Raiden (Metal Gear)

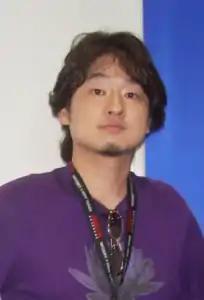
Atsushi Inaba from Platinum Games oversaw Raiden's character in "Rising"

When "" was known as "Metal Gear Solid: Rising", former producer Shigenobu Matsuyama hinted that Raiden's past as a child soldier would be elaborated upon and his weaknesses as a human would be explored. Matsuyama wanted Raiden to have as strong a role in the game as in "Metal Gear Solid 2", leading him to become its main character. Director Mineshi Kimura wanted Raiden to be able to move the way he did in the "Metal Gear Solid 4" trailers, wanting to show "the stealth of the sword, and the strength of not even losing to the gun, and the fear and power you have with this blade". Matsuyama said they would focus on Raiden's strong will and physical strength so he would be enjoyable to control. Raiden's design was changed during the game's development, leading to different promotional images of him. Following the game's reboot into a spin-off, developers stated that while Raiden "has grown up" in comparison to previous "Metal Gear" games, he is still conflicted with his life as a child soldier in the First Liberian Civil War, leading him to become a "hero with a dark past". Shinkawa later discussed with Platinum Games' Kenji Saito about including his quasi-human look. Raiden's loss of an eye also represents his transformation across the story while also comparing him with the previous antagonist Solidus Snake. Tamari also explained that the cybernetic functions Raiden has were based on research led by the University of Texas. In response to complaints that "Rising" appeared to contradict Raiden's ending in "Guns of the Patriots", the Kojima Productions staff said the game would explain what happened with Raiden's life. While Steven Armstrong was the game's final antagonist, the character of Jetstream Sam was developed to be Raiden's rival, something Shinkawa and fellow designer Kenichirou Yoshimura worked together to make both of them contrast each other through their visual appearances.